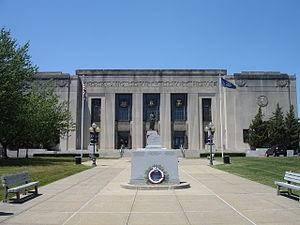
Clarkstown est une ville du comté de Rockland, dans l'État de New York, aux États-Unis.